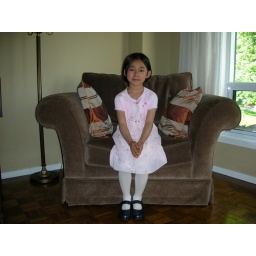
Beautiful girl in the old house _ lovely memory